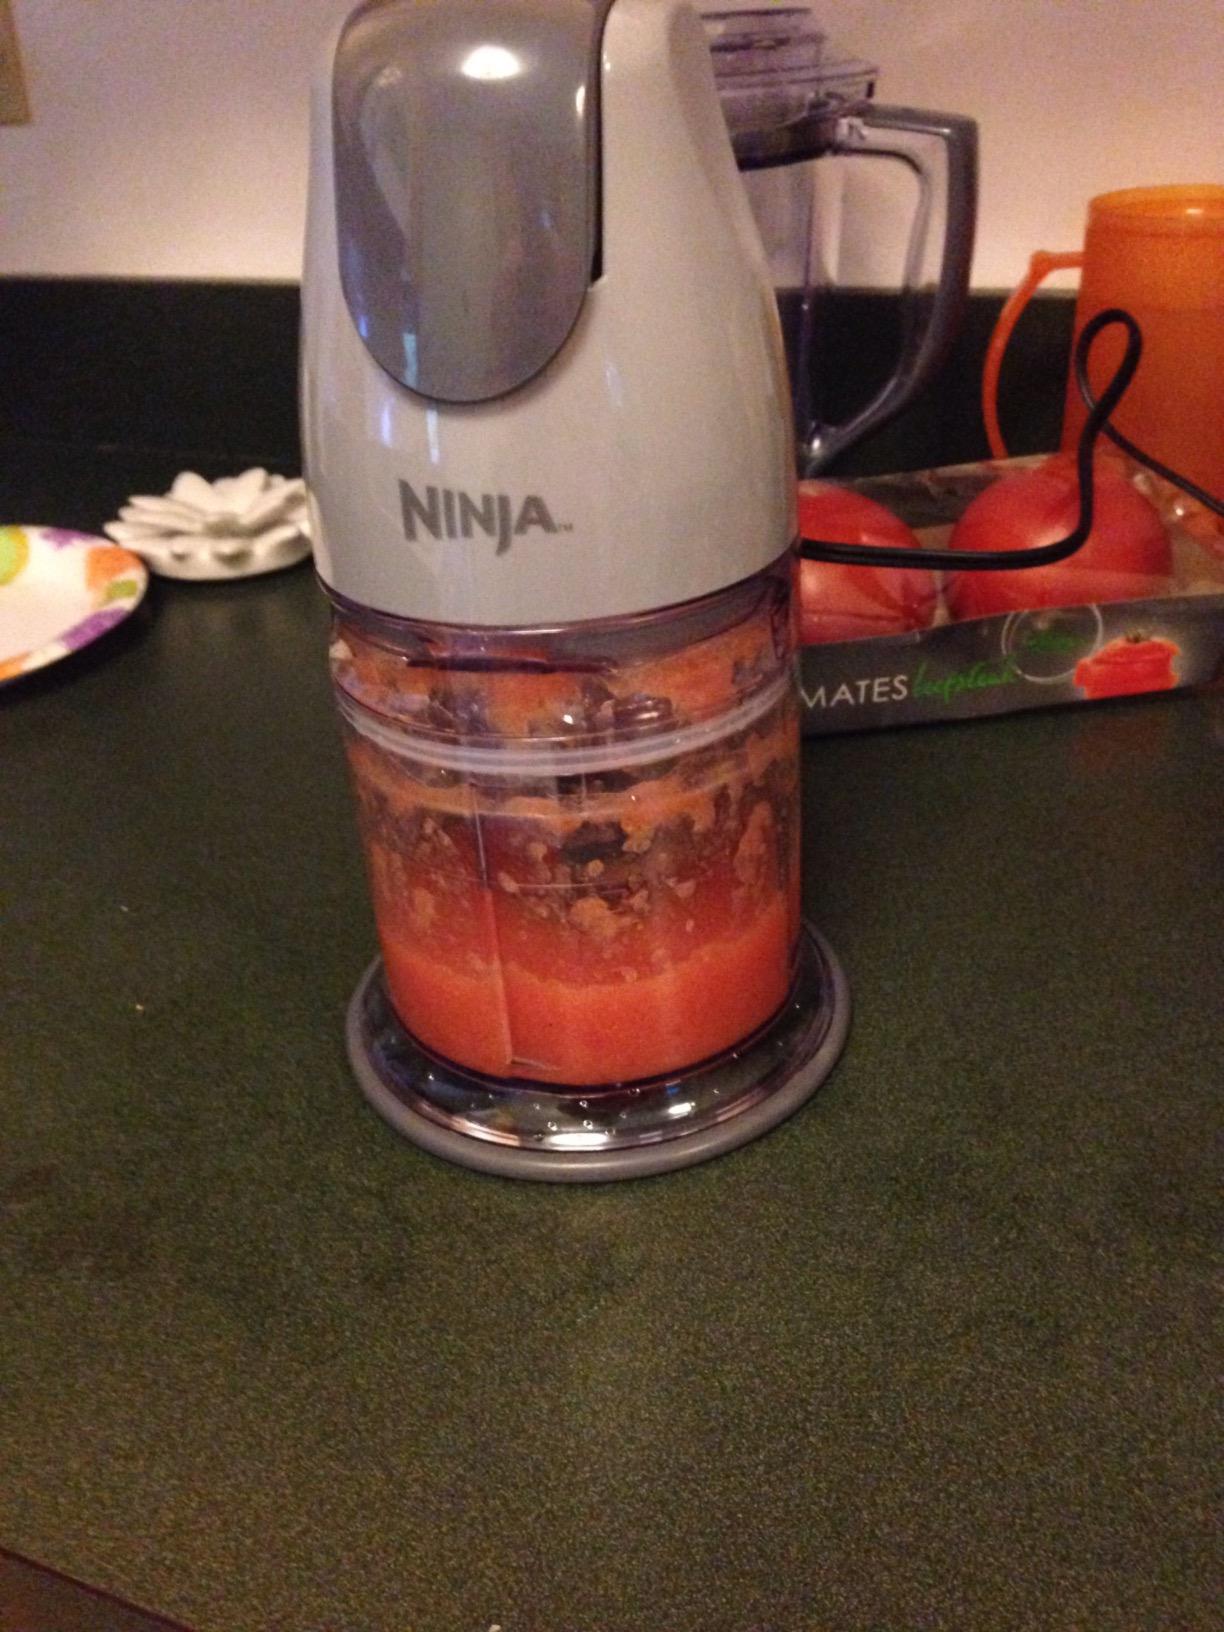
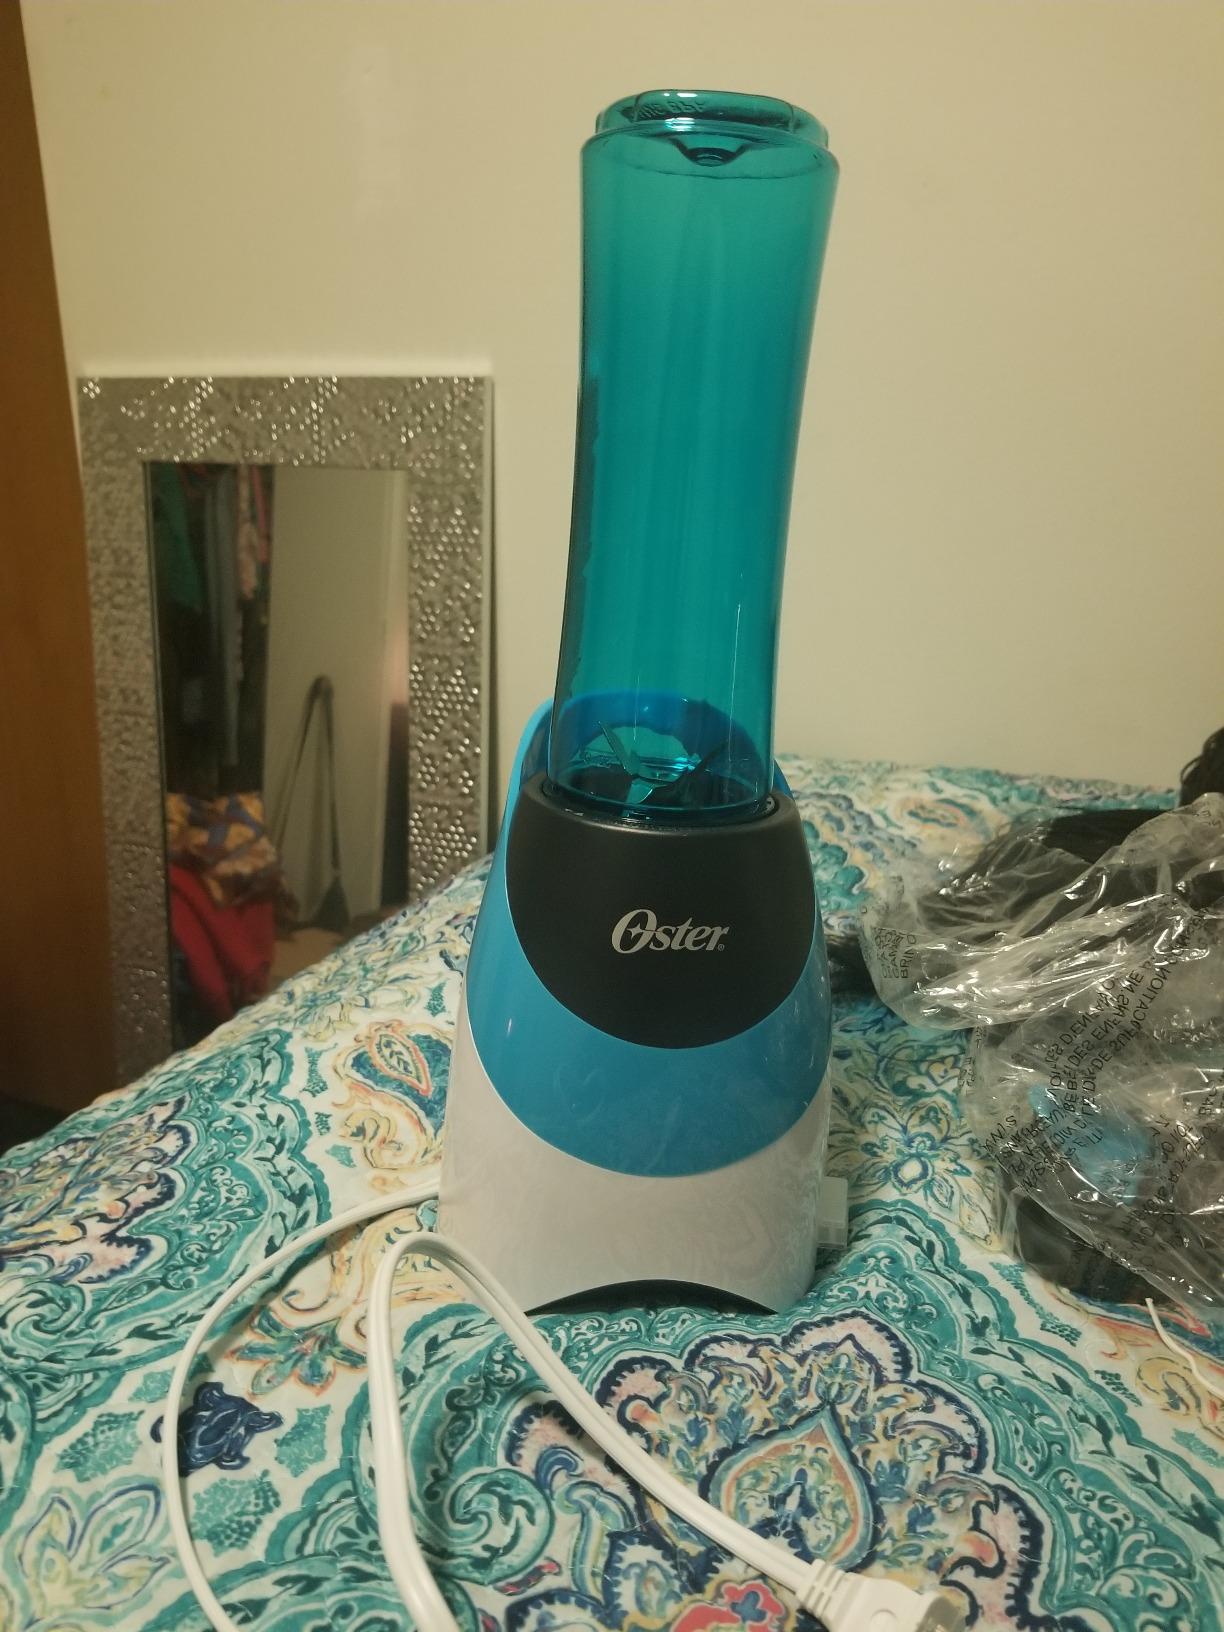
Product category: items_blender
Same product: no